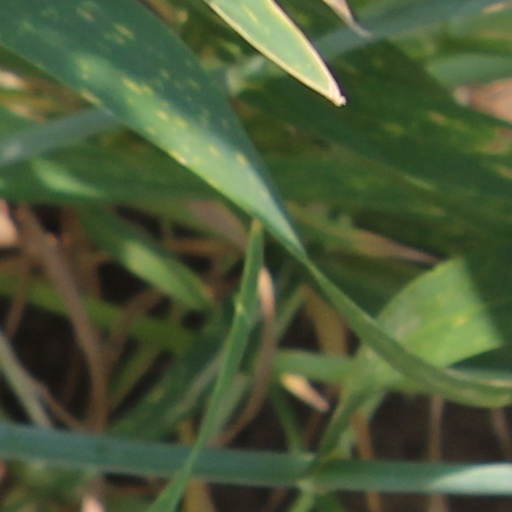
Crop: wheat